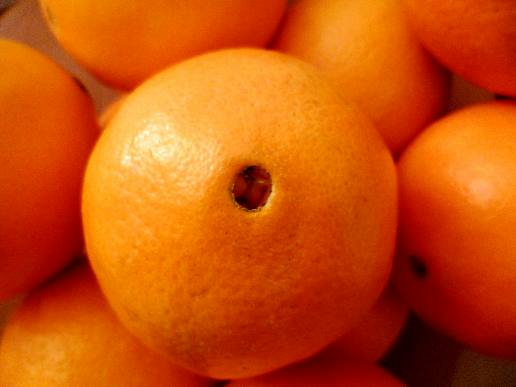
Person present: No